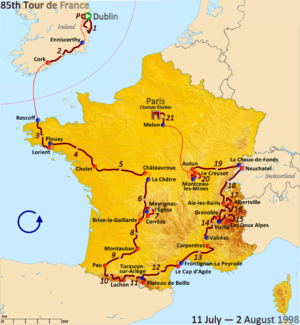
Le Tour de France 1998 est la 85ᵉ édition du Tour de France cycliste. Il commence à Dublin, en Irlande, le 11 juillet et se termine à Paris le 2 août 1998, après 21 étapes pour 3 875 km. Cette date inhabituelle est due à la concurrence de la Coupe du monde de football 1998 organisée en France. Il est remporté par l'Italien Marco Pantani, devant l'Allemand Jan Ullrich et l'Américain Bobby Julich. Ce Tour de France est marqué par plusieurs affaires de dopage, dont l'affaire Festina, qui entraînent l'exclusion ou le départ de plusieurs équipes.